Kefalovryso, Trikala

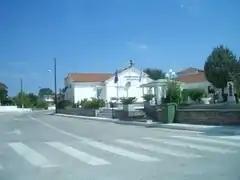
View of the Faloreia Municipality Hall in Kefalovryso

Kefalovryso (Greek:Κεφαλόβρυσο) is a village in Trikala regional unit, Greece. In 2021 Kefalovryso had a population of 777. It is located 7 kilometers northwest of Trikala in the Thessalian Plain and close to the river Pineios.